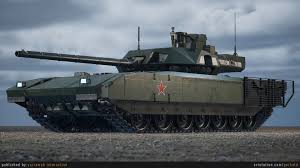
Label: T-14